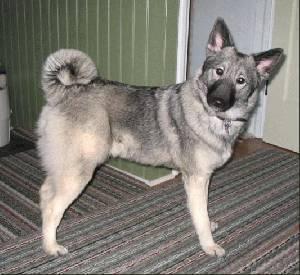
Norwegian_elkhound